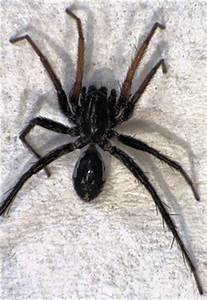
Label: spider